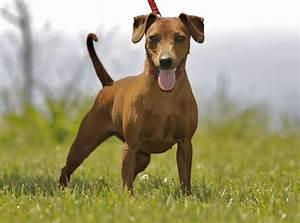
dog